Eric Coates

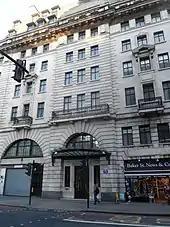
Chiltern Court, Baker Street, Coates's London home 1930–1936. A blue plaque by the door commemorates him.

What Coates's biographer Geoffrey Self describes as "a not-too-onerous contract with his publisher" stipulated an annual output of two orchestral pieces – one of fifteen minutes' duration and one of five – and three ballads. Coates was a founder-member of the Performing Right Society, and was among the first composers whose main income came from broadcasts and recordings, after the demand for sheet music of popular songs declined in the 1920s and 1930s.